2008 Greek riots

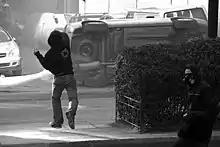
Two rioters in the streets of Athens

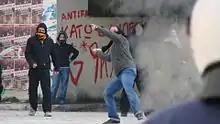
Rioters in Komotini

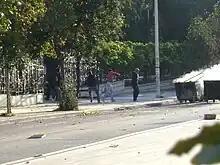
Rioters throwing rocks at Aristotle University of Thessaloniki and smoke from burning trash bins.

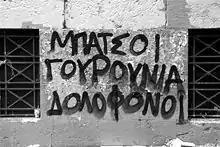
Graffiti at Panepistimiou Street ("translation: "cops, pigs, murderers"")

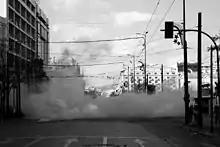
Smoke billows through a street

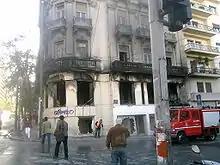
Destroyed European Law Library, Sina and Akadimias Streets

By Sunday 7 December 2008 38 vehicles were damaged, 13 police officers were injured, and 22 rioters were arrested.